List of Billboard number-one R&B songs of 1957

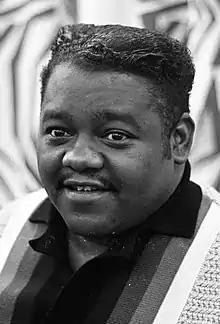
Fats Domino topped all three charts simultaneously with both "Blue Monday" and "I'm Walkin'".

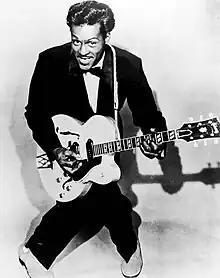
Chuck Berry spent time at number one on all three listings with "School Days".

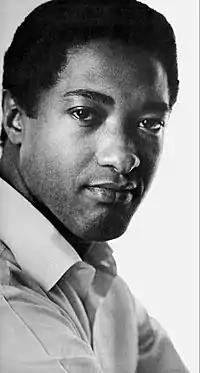
Sam Cooke was at number one on both charts with "You Send Me" in the issue of "Billboard" dated December 30.

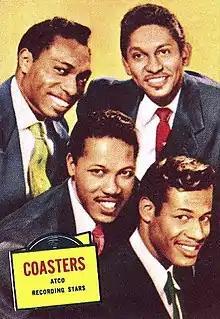
The Coasters had the final number one on the juke box chart.

a. B-side "What's the Reason (I'm Not Pleasing You)" listed jointly at number one in the issues dated January 26 and February 2 only